St Cuthbert Gospel

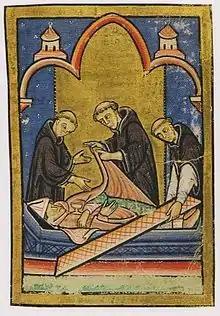
Cuthbert's body is found to be incorrupt when translated at Lindisfarne in 698 (Ch 42, "Life of Cuthbert").

Although first documented in 1104, the book is presumed to have been buried with Cuthbert at Lindisfarne, and to have stayed with the body during the wanderings forced by the Viking invasions two centuries later. Bede's "Life" recounts that Cuthbert was initially buried in a stone sarcophagus to the right of the altar in the church at Lindisfarne; he had wanted to be buried at the hermitage on Inner Farne Island where he died, but before his death was persuaded to allow his burial at the main monastery. His burial was first disturbed eleven years after his death, when his remains were moved to behind the altar to reflect his recognition, in the days before a formal process of canonisation, as a saint. The sarcophagus was opened and his body was said to have been found perfectly preserved or incorrupt. This apparent miracle led to the steady growth of Cuthbert's posthumous cult, to the point where he became the most popular saint of Northern England.